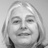
Emotion: happy